Cacomistle

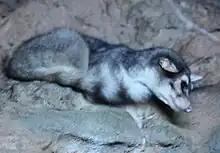
Cacomistle ("Bassariscus sumichrasti")

"Bassariscus sumichrasti" can grow to around 38–47 cm long, followed by a tail of roughly the same length or longer, adding an additional 39–53 cm to the entire animal's body length. The male cacomistle is often slightly longer-bodied than the female; however, both males and females weigh about the same, usually between 1 and 1.5 kg. Their bodies are usually covered in grey or light brownish fur, in stark contrast to the black-and-white, striped tail. The tail markings are most defined near the animal's posterior end, gradually fading to a solid black at the tip of the tail.